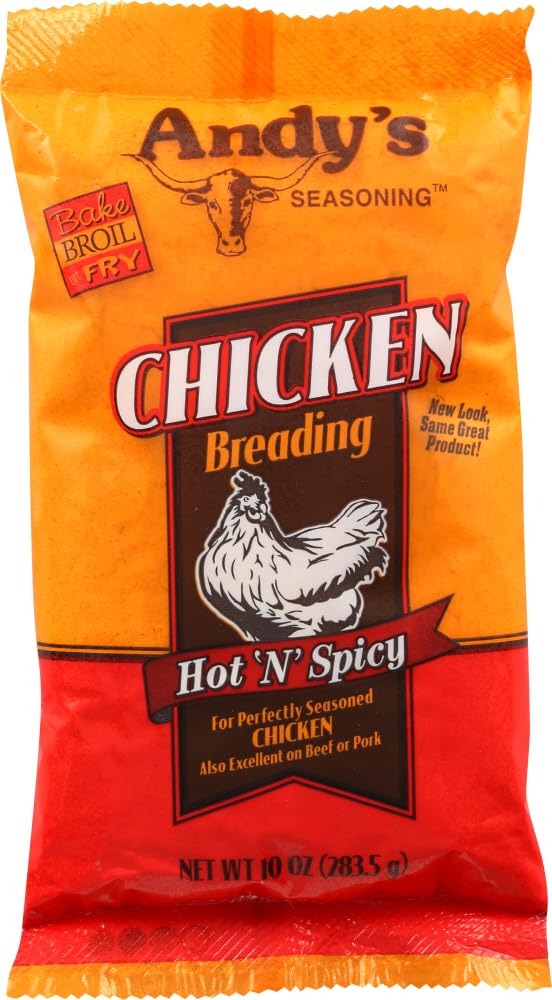
Item Name: Andy's Chicken Breading Hot 10.0 OZ(Pack of 6)
Bullet Point 1: Andy's Hot 'N' Spicy Chicken Breading were created for those brave souls that like a fiery kick to their food. This alternative to our Mild Chicken Breading still has our traditional 'Old South' recipe at its core, but we?ve added an additional mix of spices that give this breading a Big and Bold flavor that makes your taste buds stand at attention. Andy's Hot 'N' Spicy Chicken Breading will give your chicken a spicy, peppery kick you won?t find anywhere else.
Bullet Point 2: Low Cholesterol
Bullet Point 3: Low Fat
Value: 6.0
Unit: Count

Price: 26.34